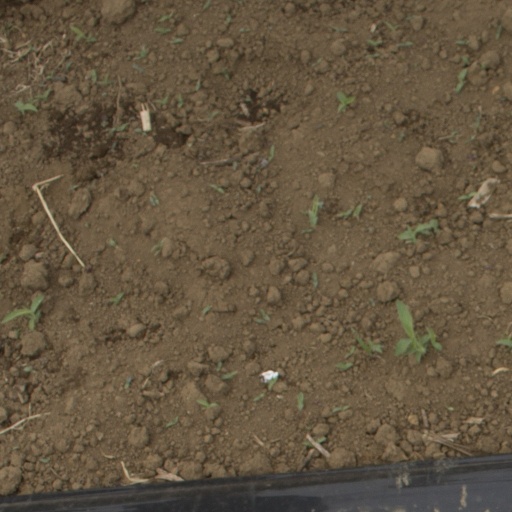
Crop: Jerusalem artichoke